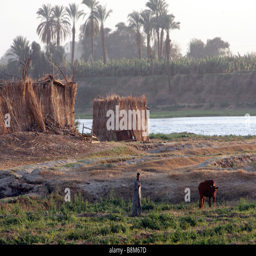
a man tending his cattle